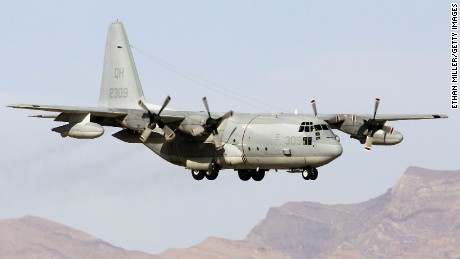
Vehicle type: Planes